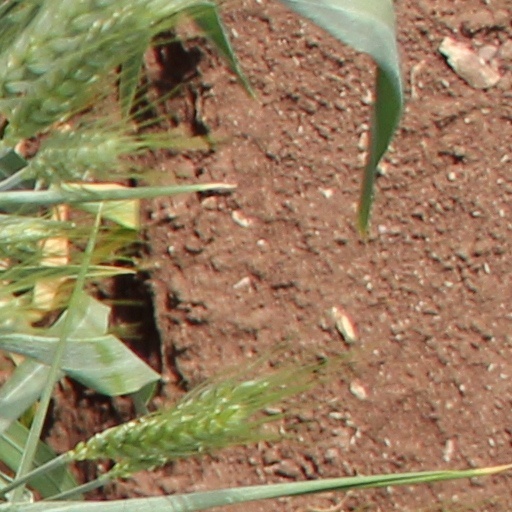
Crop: wheat